Edward Curtis Smith

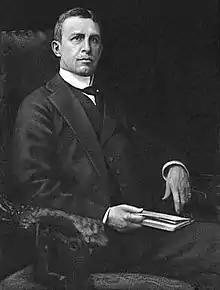
Smith in 1903, after serving as governor

After serving as governor, Smith returned to his railroad, manufacturing and banking interests. Smith was active in lineage societies such as the Society of Colonial Wars and the Sons of the American Revolution, and in the Vermont Historical Society. In 1901 he received the honorary degree of LL.D. from Norwich University.